Union of Transylvania with Romania

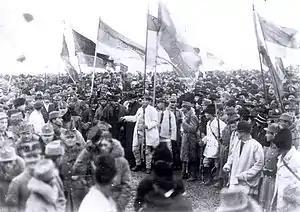
The Great National Assembly of Alba Iulia (December 1, 1918)

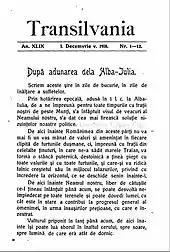
First page of "Transilvania" newspaper from December 1918, referring to the event

The union of Transylvania with Romania was declared on by the assembly of the delegates of ethnic Romanians held in Alba Iulia. The Great Union Day (also called "Unification Day"), celebrated on 1 December, is a national holiday in Romania that celebrates this event. The holiday was established after the Romanian Revolution, and celebrates the unification not only of Transylvania, but also of Bessarabia and Bukovina and parts of Banat, Crișana and Maramureș with the Romanian Kingdom. Bessarabia and Bukovina had joined with the Kingdom of Romania earlier in 1918.